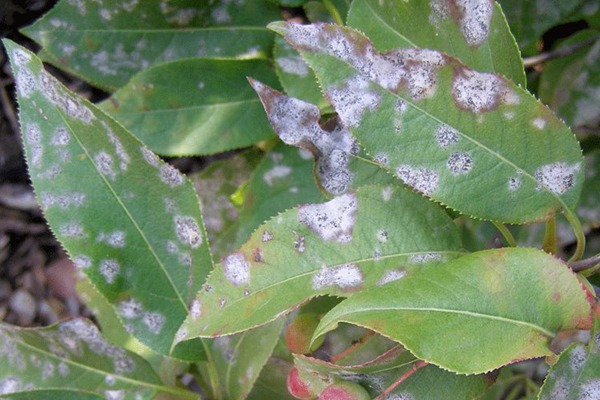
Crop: cherry
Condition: powdery_mildew